Trancault

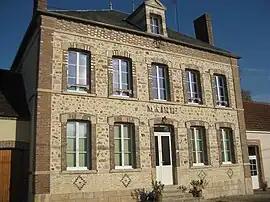
The town hall in Trancault

Trancault is a commune in the Aube department in north-central France.